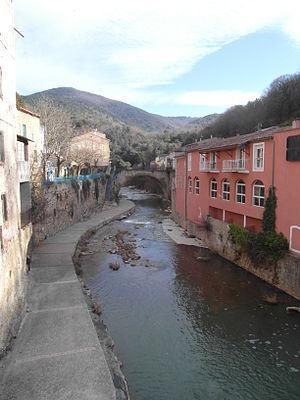
La rivière Sals traversant le village de Rennes-les-Bains
Rennes-les-Bains ou Les Banhs de Rènnas en occitan languedocien, est une commune française, située dans le département de l'Aude en région Occitanie.
La Sals est une rivière française qui coule dans le département de l'Aude. C'est un affluent droit de l'Aude.